Sarah Browne

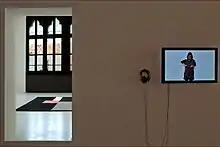
Installation view of Sarah Browne's and Kennedy Browne's work at the Irish Pavilion in Venice in 2009.

Browne has worked for many years collaboratively with Gareth Kennedy under the name Kennedy Browne. The duo exhibited together, and separately, at the Irish Pavilion at the 53rd Venice Biennale in 2009. Browne "commissioned a hand-knotted carpet from Donegal Carpets" and "as Kennedy Browne they’ve made a video work in which volunteers, situated in the iconic setting of Liberty Hall, narrate a text taken from Milton Friedman’s commentary on the virtues of the free market." They also exhibited 3 films as the "Redaction Trilogy" at the Hugh Lane, 2019–20. Kennedy Brown has work in the collection of the Irish Arts Council.